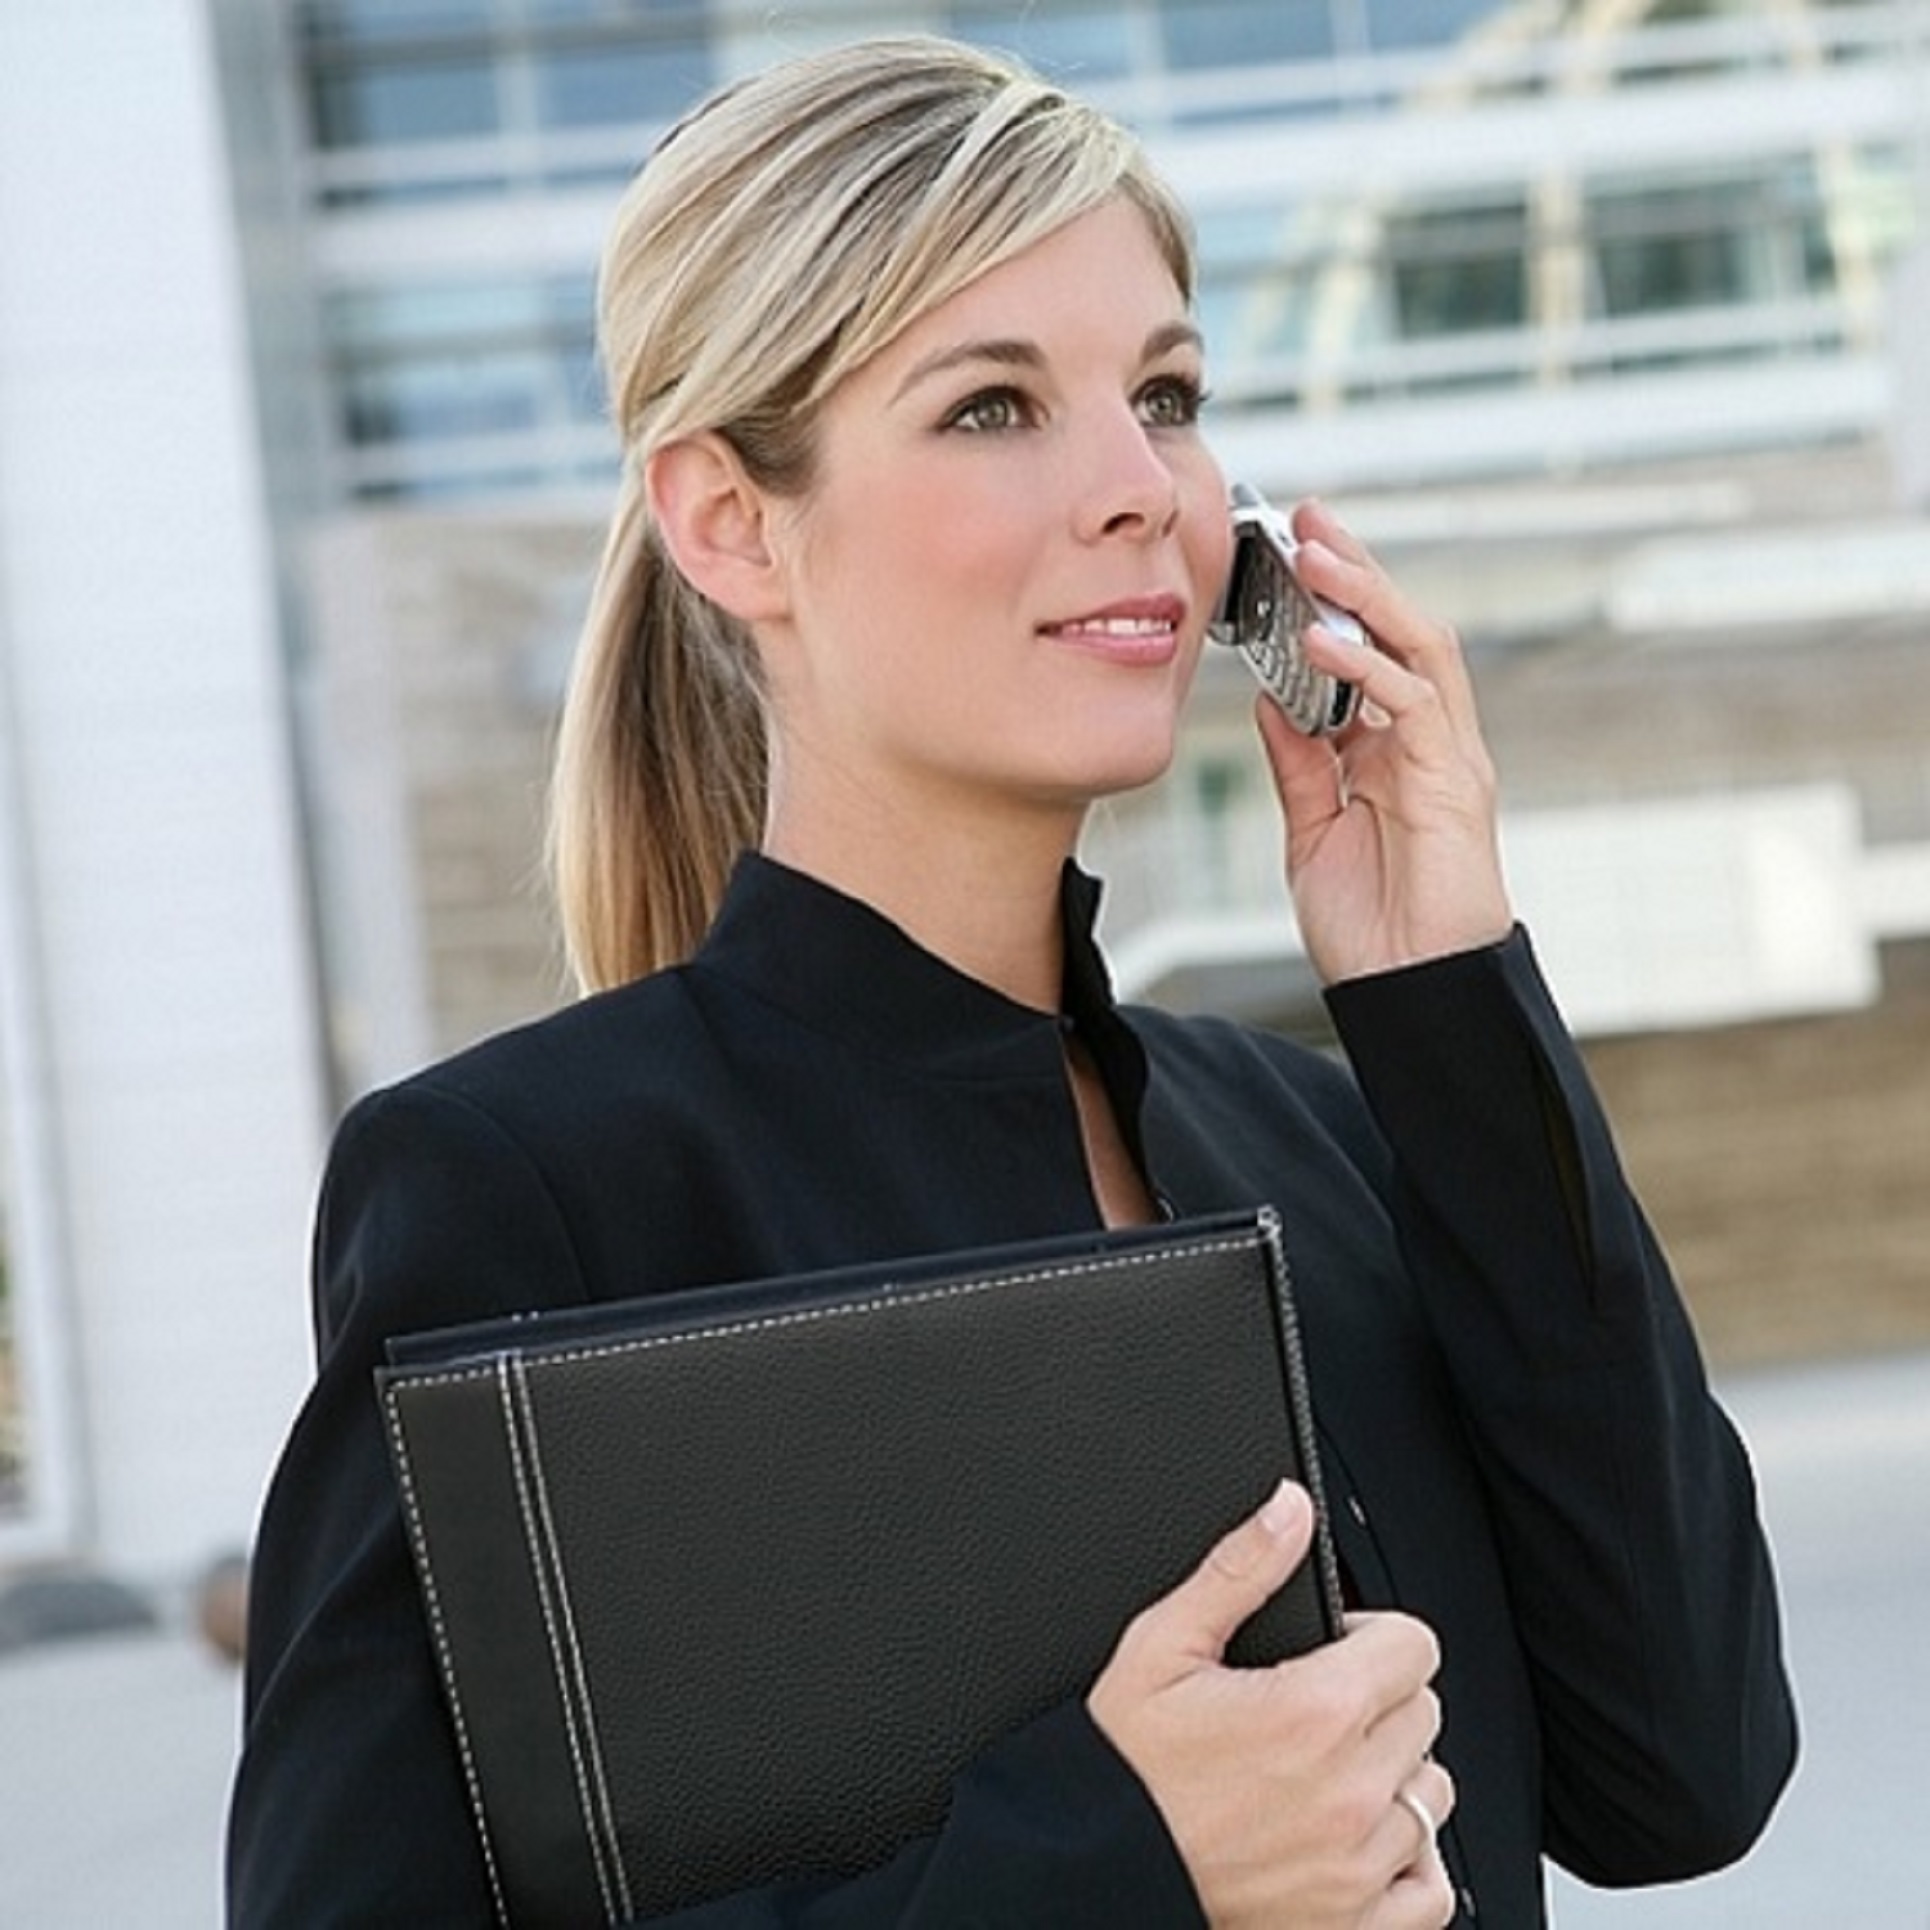
business, hair, face, joint, head, lip, outerwear, hairstyle, shoulder, eyebrow, eye, eyelash, street fashion, human body, neck, vision care, sleeve, standing, dress, gesture, makeover, microphone, eyewear, waist, finger, blazer, happy, white collar worker, audio equipment, long hair, formal wear, electric blue, event, fashion design, blond, fashion accessory, sitting, brown hair, job, employment, jewellery, hair coloring, bag, businessperson, leather, photo shoot